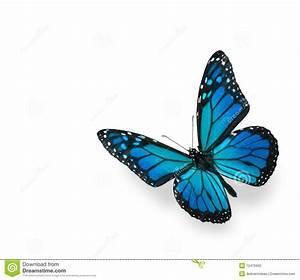
butterfly